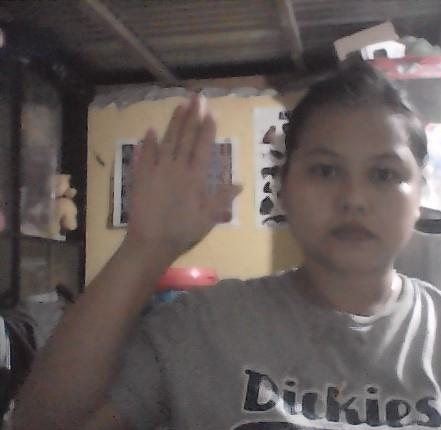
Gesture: stop